African humid period

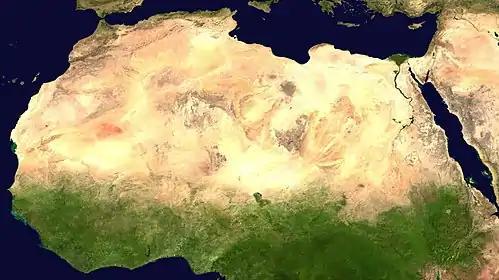
The modern, arid Sahara. The Sahara was not a desert during the African humid period. Instead, most of northern Africa was covered by grass, trees, and lakes.

The African humid period (AHP; also known by other names) was a climate period in Africa during the late Pleistocene and Holocene geologic epochs, when northern Africa was wetter than today. The covering of much of the Sahara desert by grasses, trees and lakes was caused by changes in the Earth's axial tilt, changes in vegetation and dust in the Sahara which strengthened the African monsoon, and increased greenhouse gases.